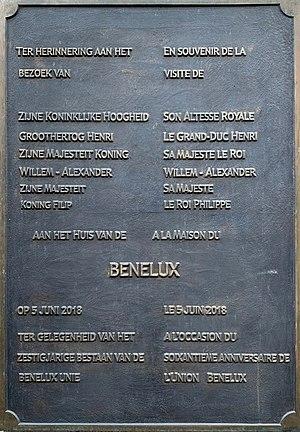
Plaque commémorative de la visite royale à la maison du Benelux en juin 2018.
Le Benelux, acronyme du nom des trois pays dans leur langue originale — Belgique ou België ou Belgien, Nederland et Luxembourg — est une union à l’origine économique, entre la Belgique, les Pays-Bas et le Luxembourg. Aujourd'hui connu comme Union Benelux.